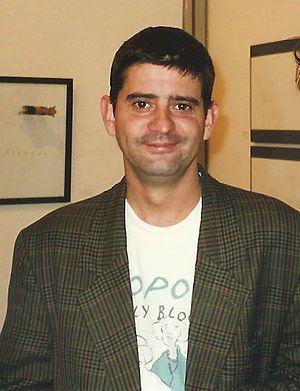
Signos est une revue de poésie fondée 1986 par Leopoldo Alas Mínguez, Luis Cremades, Mario Míguez et Daniel Garbade.